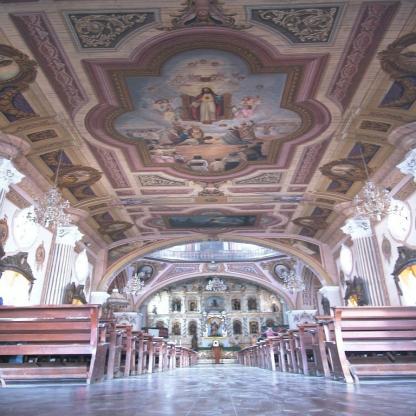
Scene: Indoor